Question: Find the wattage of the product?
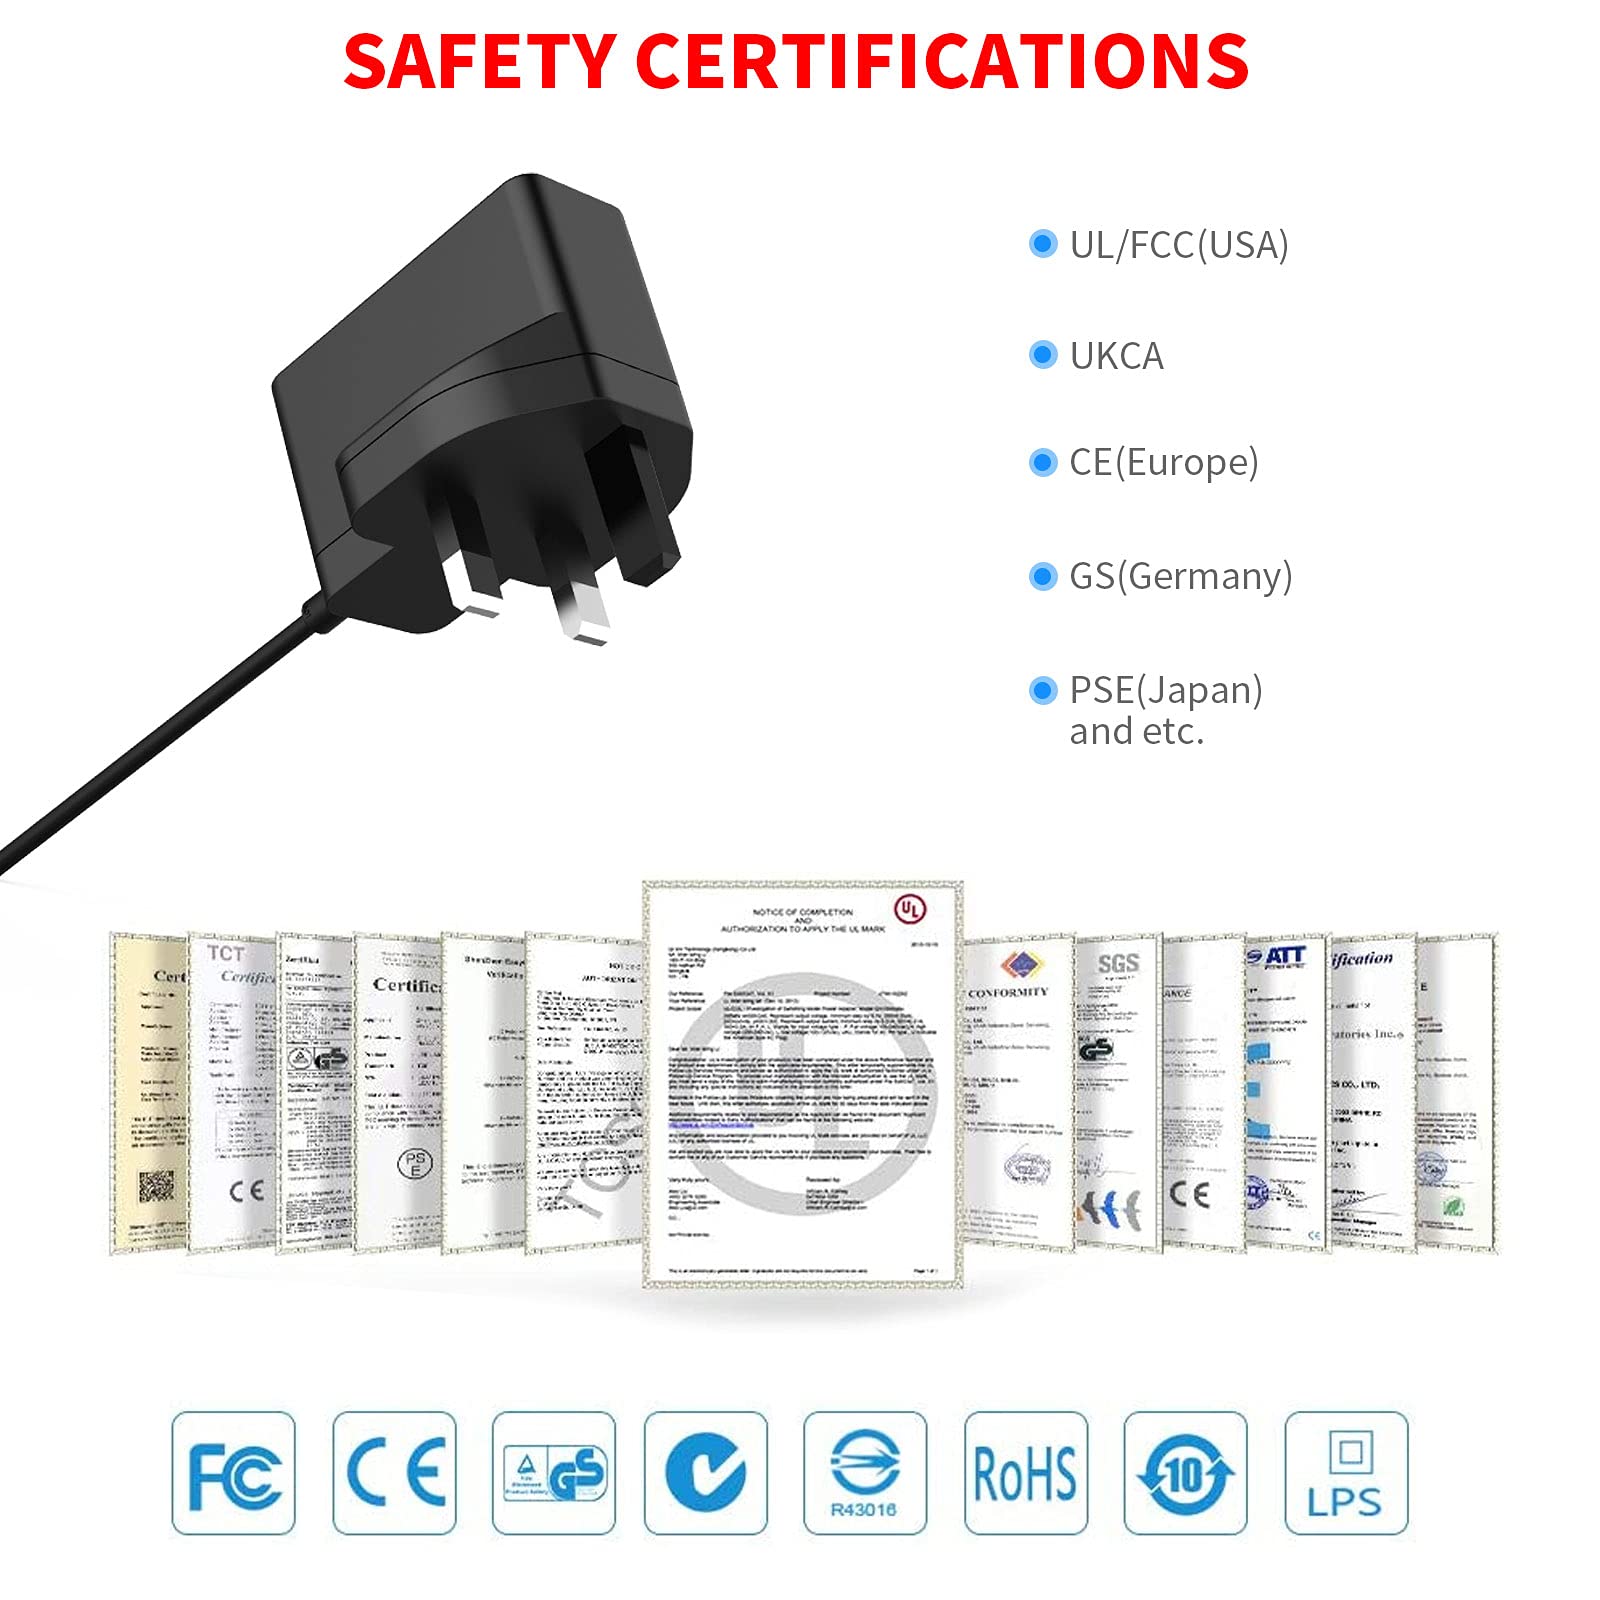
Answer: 9.0 watt